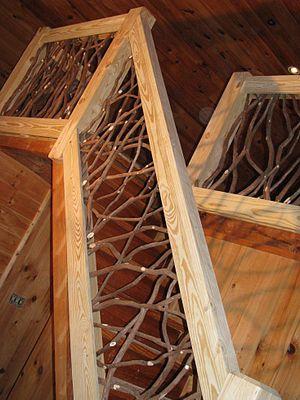
Twig work est le terme appliqué aux détails architecturaux et ornementaux construits à partir de brindilles et de branches, inclus dans les bâtiments et dans le mobilier. La charpenterie ou le travail du bois utilisant du bois qui n’a pas été transformé en bois d’œuvre et qui a conservé sa forme naturelle forme la base du style National Park Service rustic.